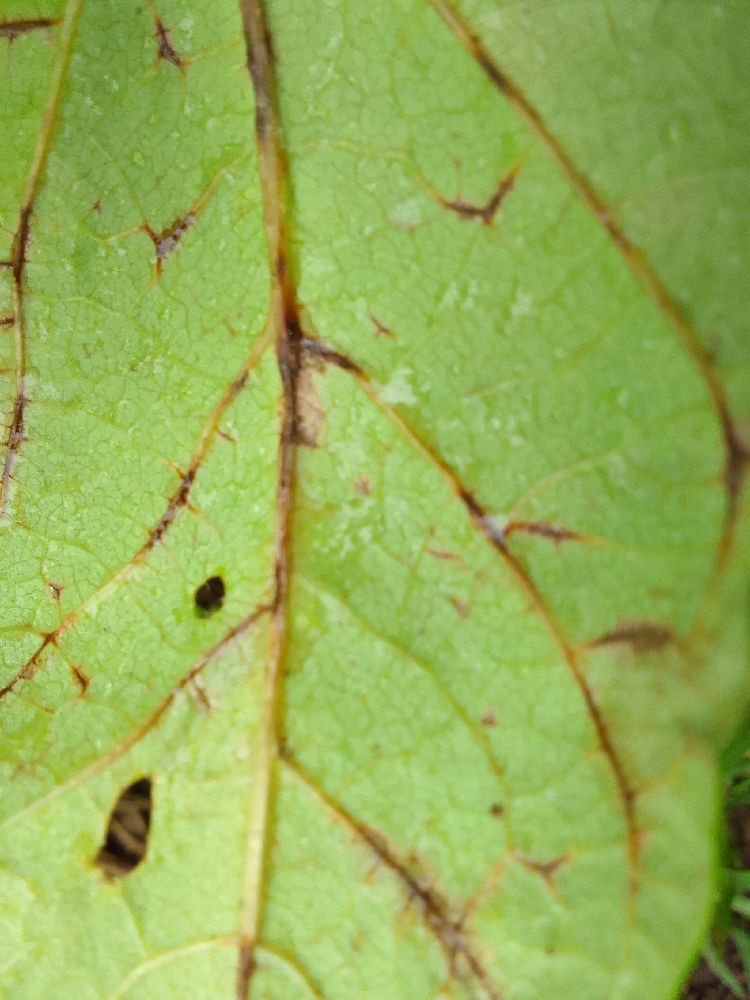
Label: anthracnose